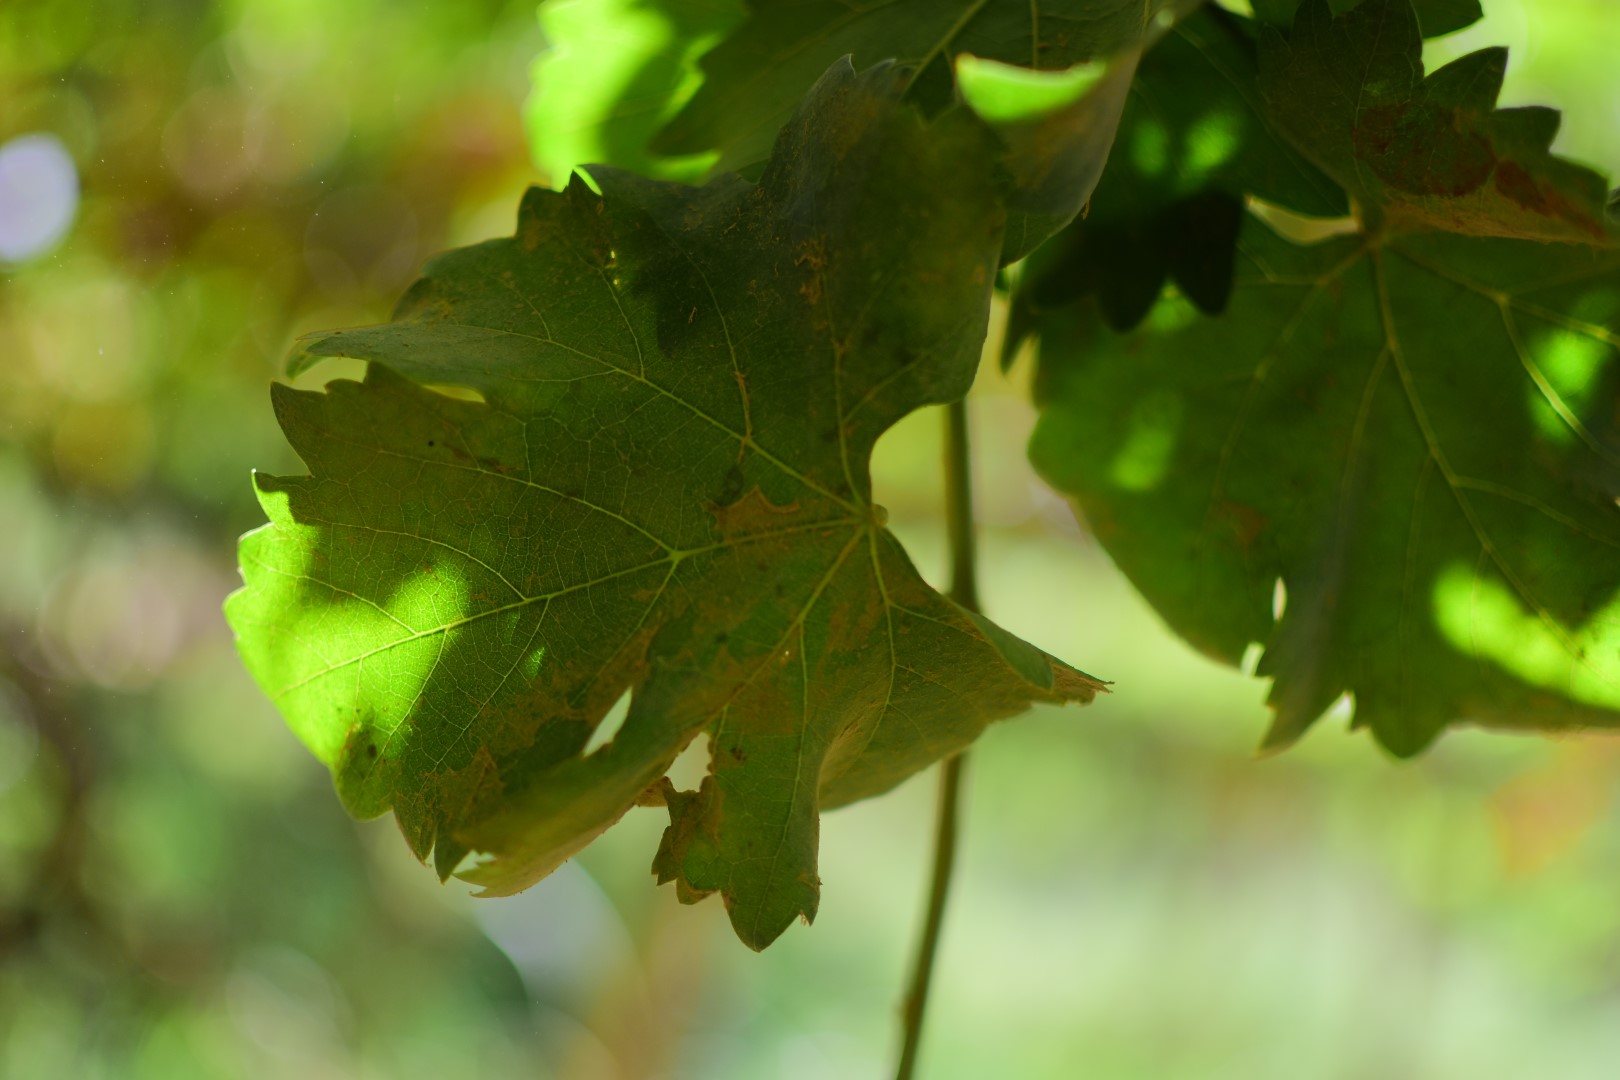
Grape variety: Shdah